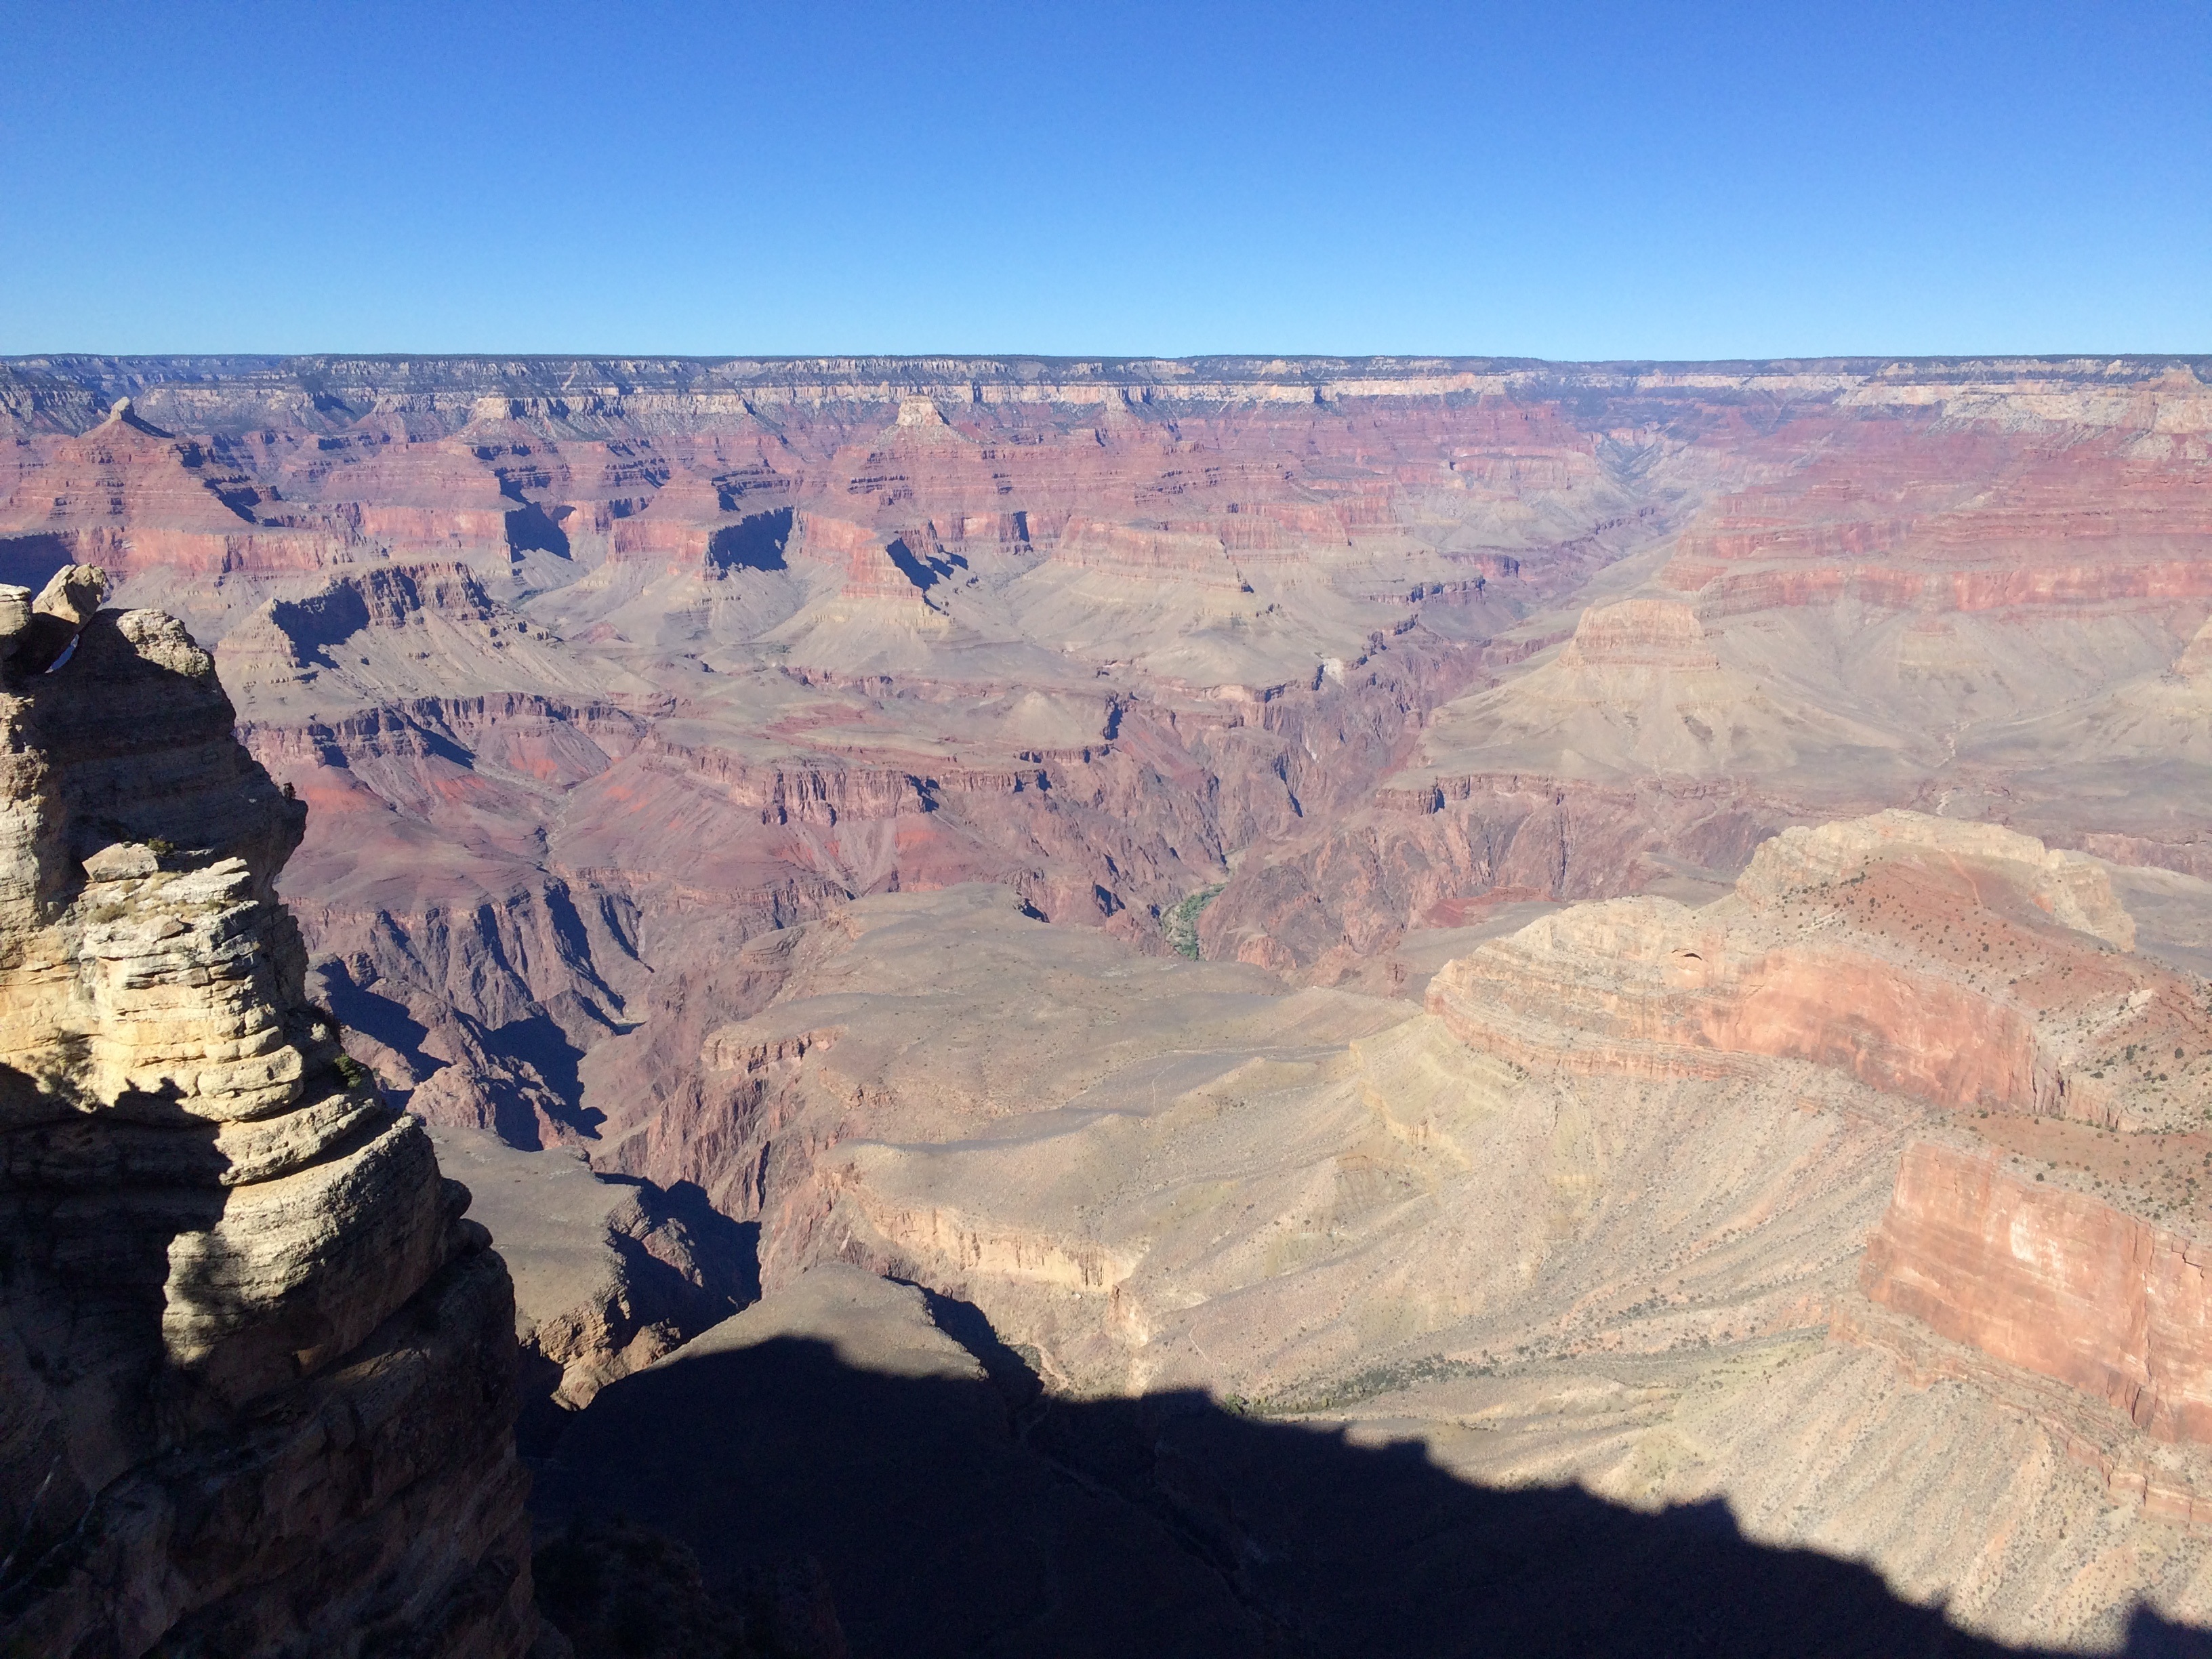
nature, formation, scenic, natural, canyon, grand canyon, terrain, geology, badlands, plateau, beautiful, wadi, landform, geographical feature